Neodymium(III) acetate

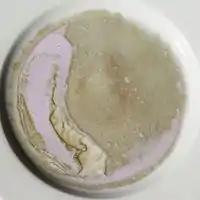
Some neodymium dissolving into acetic acid to form neodymium(III) acetate.

Neodymium(III) acetate is an inorganic salt composed of a neodymium atom trication and three acetate groups as anions where neodymium exhibits the +3 oxidation state. It has a chemical formula of Nd(CHCOO) although it can be informally referred to as NdAc because Ac is an informal symbol for acetate. It commonly occurs as a light purple powder.